Danja Akulin

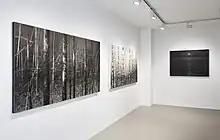
"Between the lines”, exhibition view, In-Gate Gallery, Brussels, 2022

In "Simple Things" series the focus of attention is on the graphic structure of objects, transposing them to the planning stage, to the sketching stage, and presupposes meditation by the observers. Behind extensive line movements of the pencil, behind concentrations and dilutions of light and shade – associations, sometimes free, sometimes programmed, are revealed layer by layer. The works in these series intend, albeit only to a certain extent, to liberate symbols from their binding meaning, to make them part of the history of drawing.